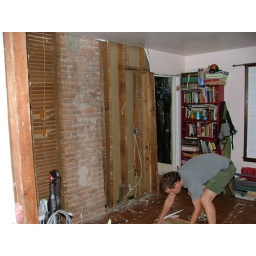
taking down the wall in the old bedroom